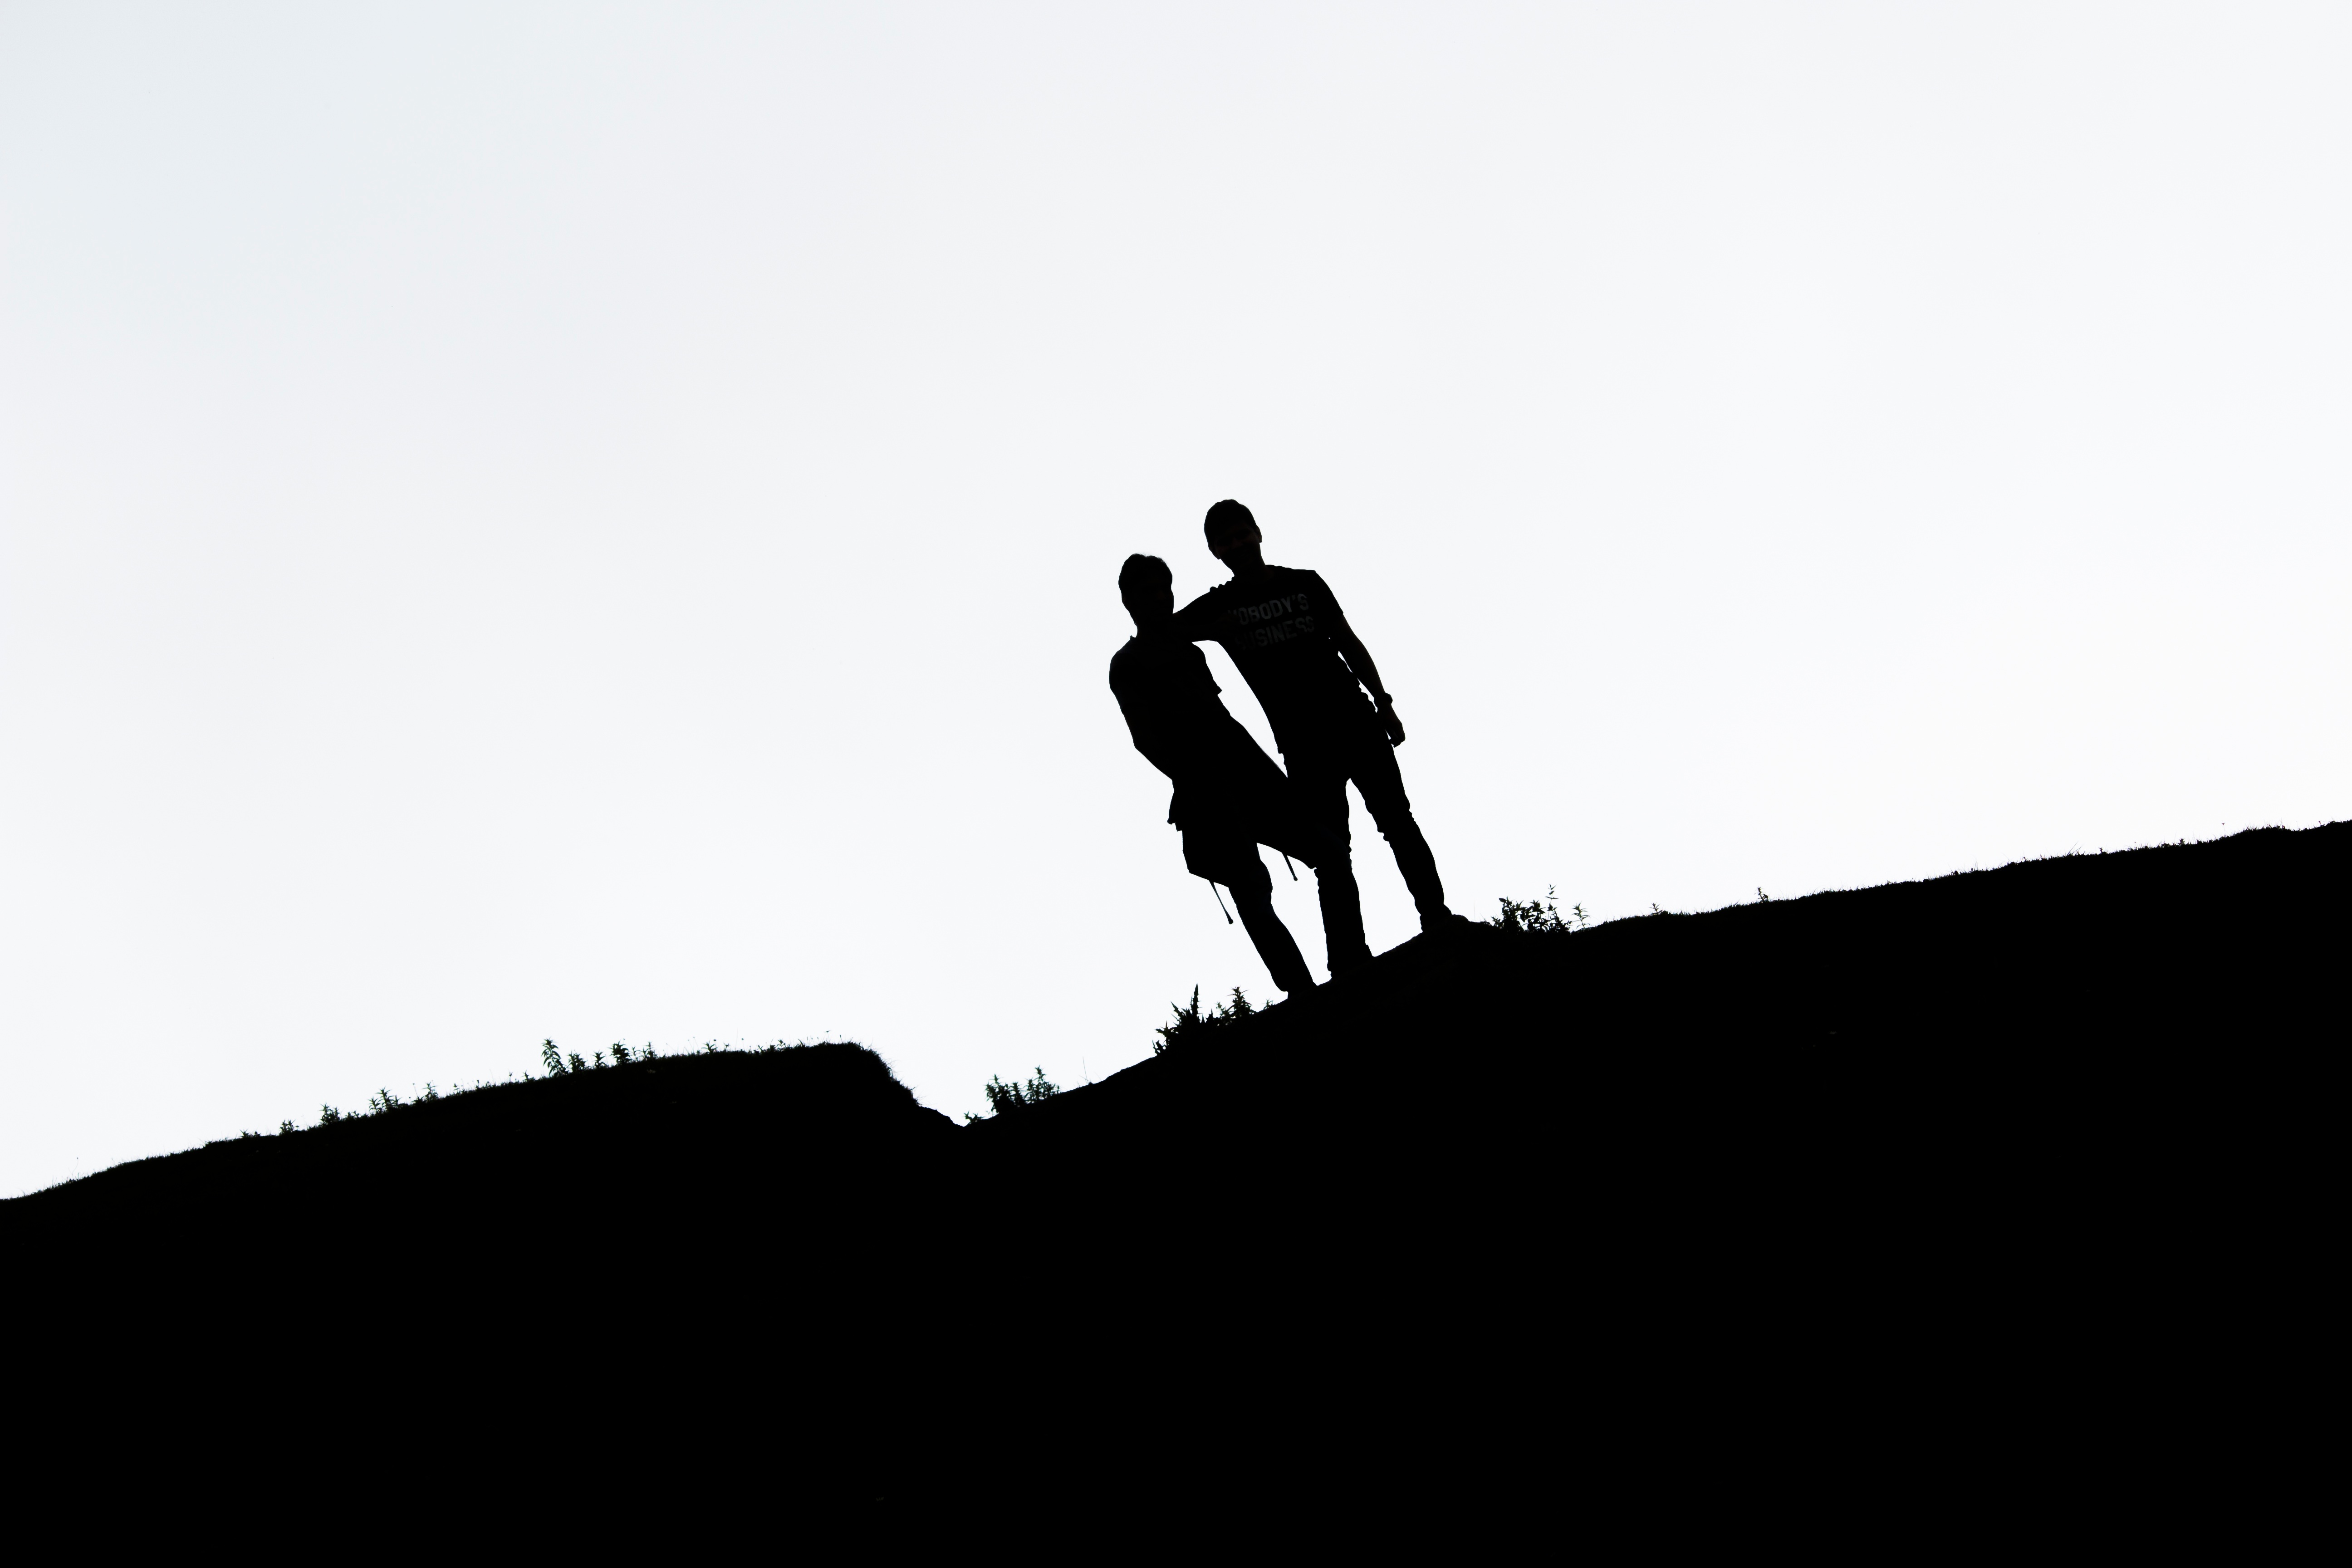
silhouette, black and white, photography, monochrome, extreme sport, photograph, monochrome photography